List of monuments of Tolyatti

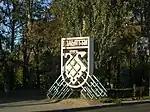
Emblem of the city in sculpture, erected for the city's 250th anniversary in 1987

This is a list of monuments in Tolyatti, a city in the Samara province of Russia. Many of the entries on this list are officially protected by having formal status as monuments, but not all – some are just monuments in the generic sense of being memorials, or artwork of monumental size.